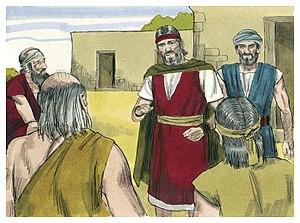
Illustration biblique du livre de la Exode chapitre 6 עברית: 6 האיור המקראי של change me! פרק हिन्दी: {{{hi}}} अध्याय change me! की पुस्तक की बाइबिल चित्रण Bahasa Indonesia: Ilustrasi Alkitab dari Kitab Keluaran pasal 6 Italiano: Illustrazione biblica del libro della change me! Capitolo 6 日本語: change me!6章の本の聖書の実例 Jawa: Ilustrasi Alkitab saking Kitab Pangentasan pasal 6 한국어: change me! 6 장 장부의 성경 그림 Bahasa Melayu: Ilustrasi Alkitab dari Kitab Keluaran pasal 6